Harrisonburg Downtown Historic District

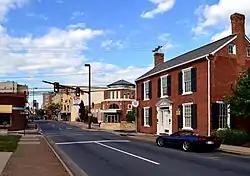
Harrisonburg Downtown Historic District, Bruce and Main Street, September 2013

Harrisonburg Downtown Historic District is a national historic district located at Harrisonburg, Virginia. The district encompasses 161 contributing buildings, 1 contributing structure, and 2 contributing objects in the central business district of Harrisonburg. The district includes a variety of commercial, residential, institutional, and governmental buildings dating from the late-18th to mid-20th century. There are notable examples of the Queen Anne and Greek Revival styles.